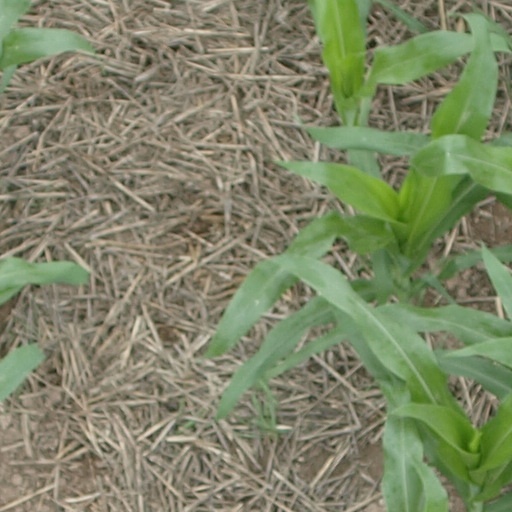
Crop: maize; corn